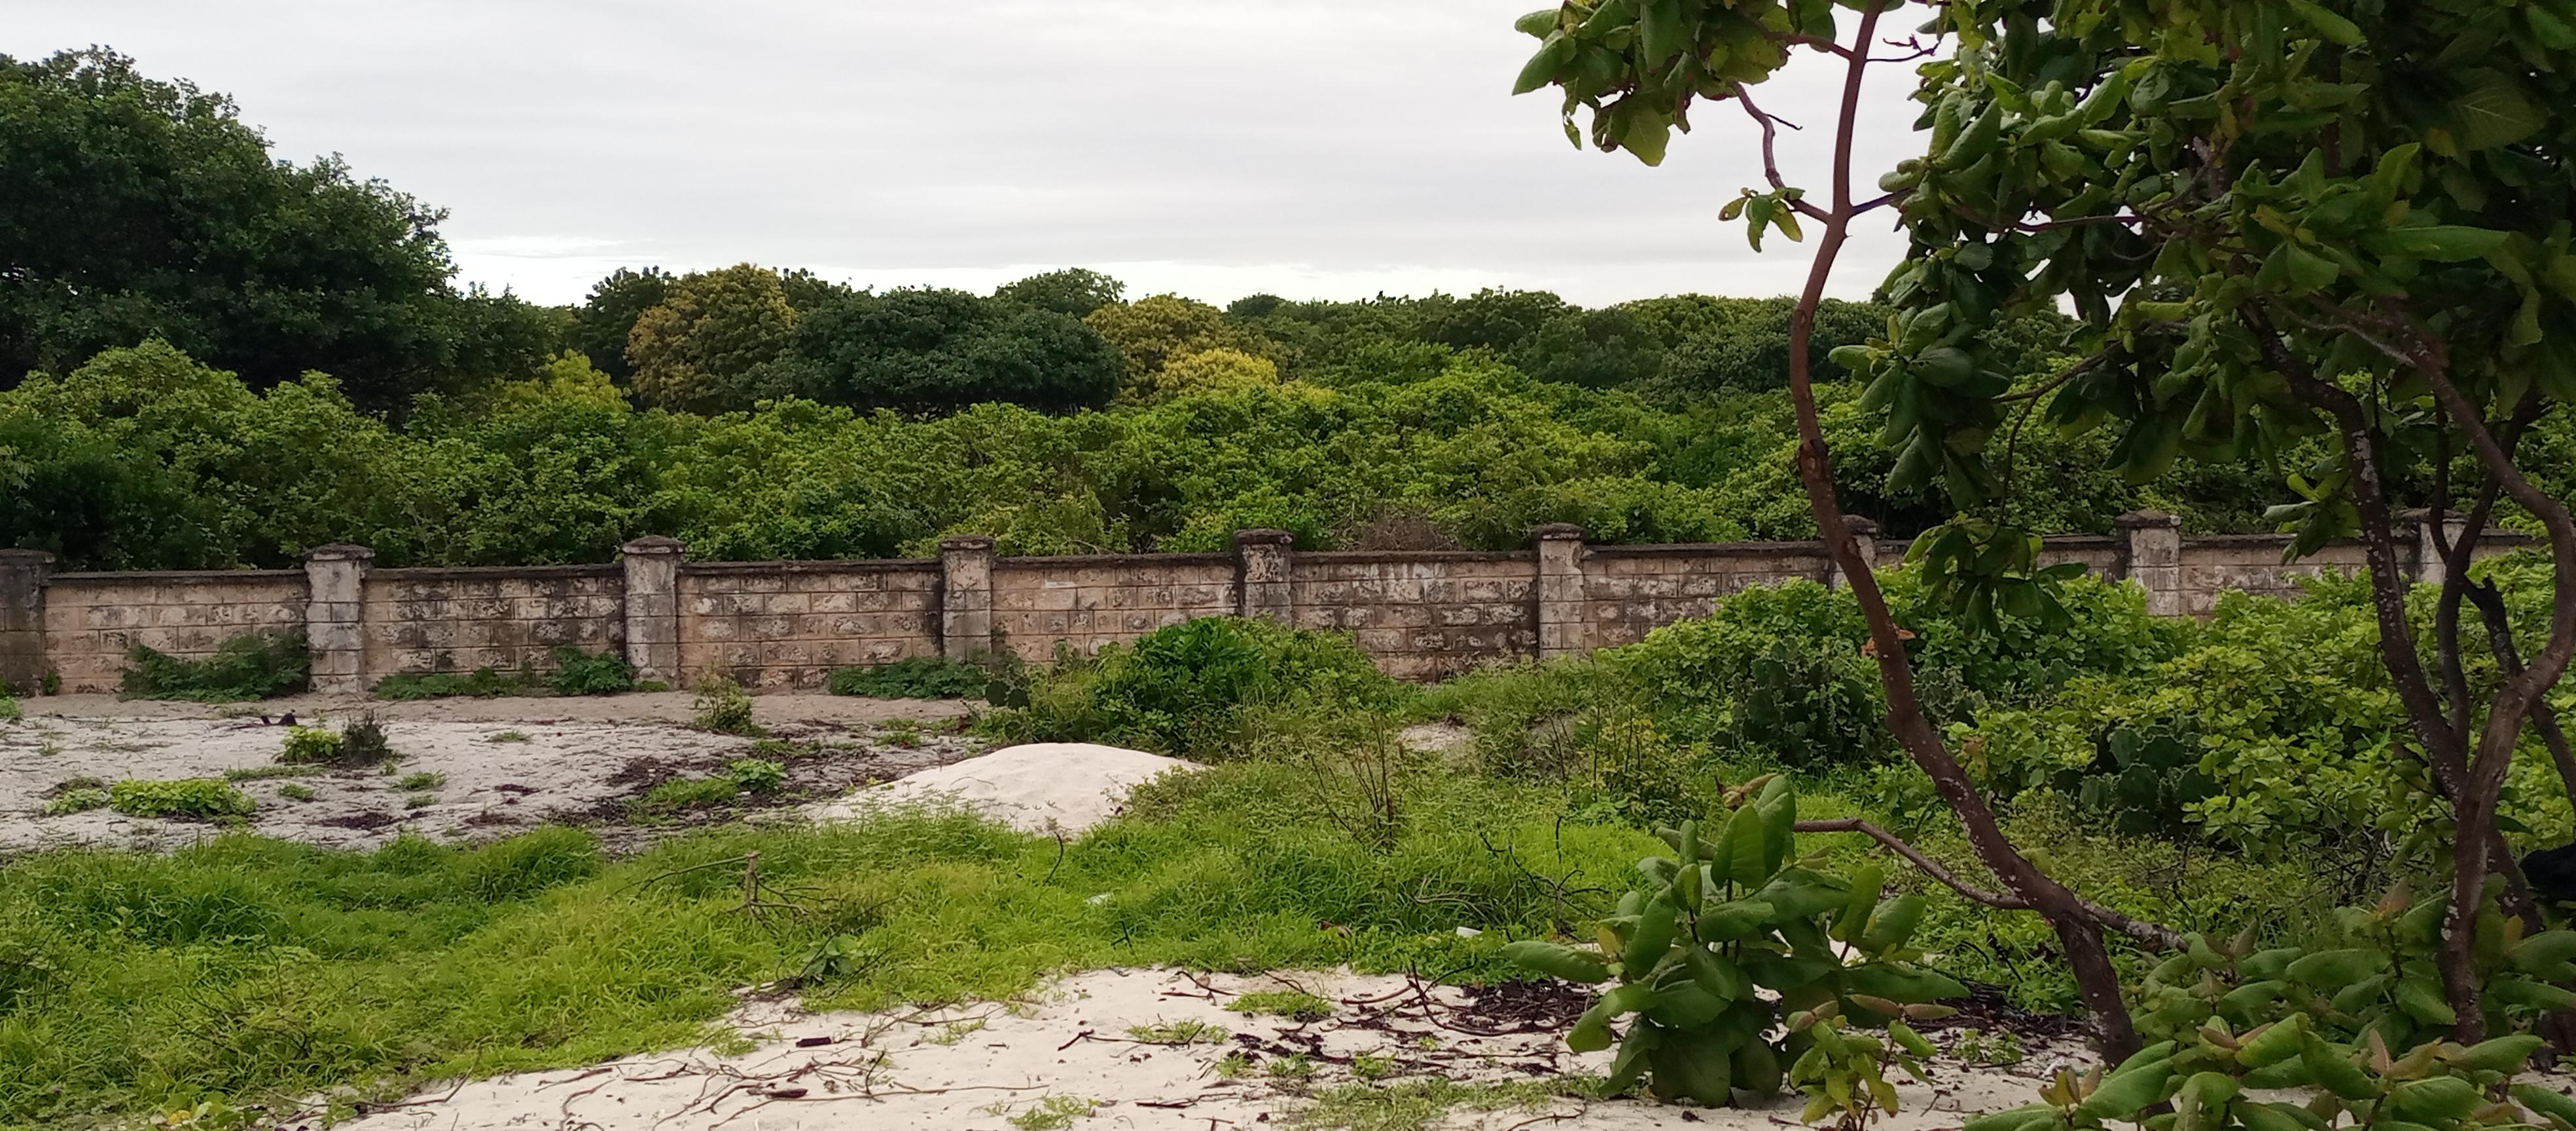
Kuna msitu unaoonekana ulio na miti ya rangi ya kijani kijani iliyokolea ukiwa umezingirwa na uzio ulio na matofali. Kuonyesha sehemu hii imetengwa maalum kwenye shughuli flani. Nje kuna miti inayonekana pia imemea.